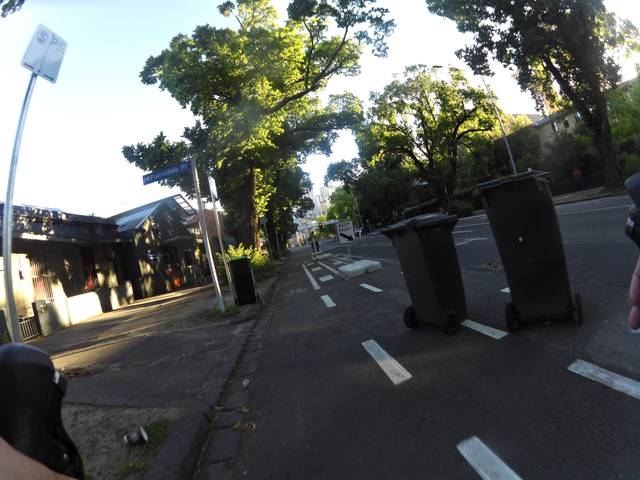
Region: Australia
Coordinates: -37.796, 144.965